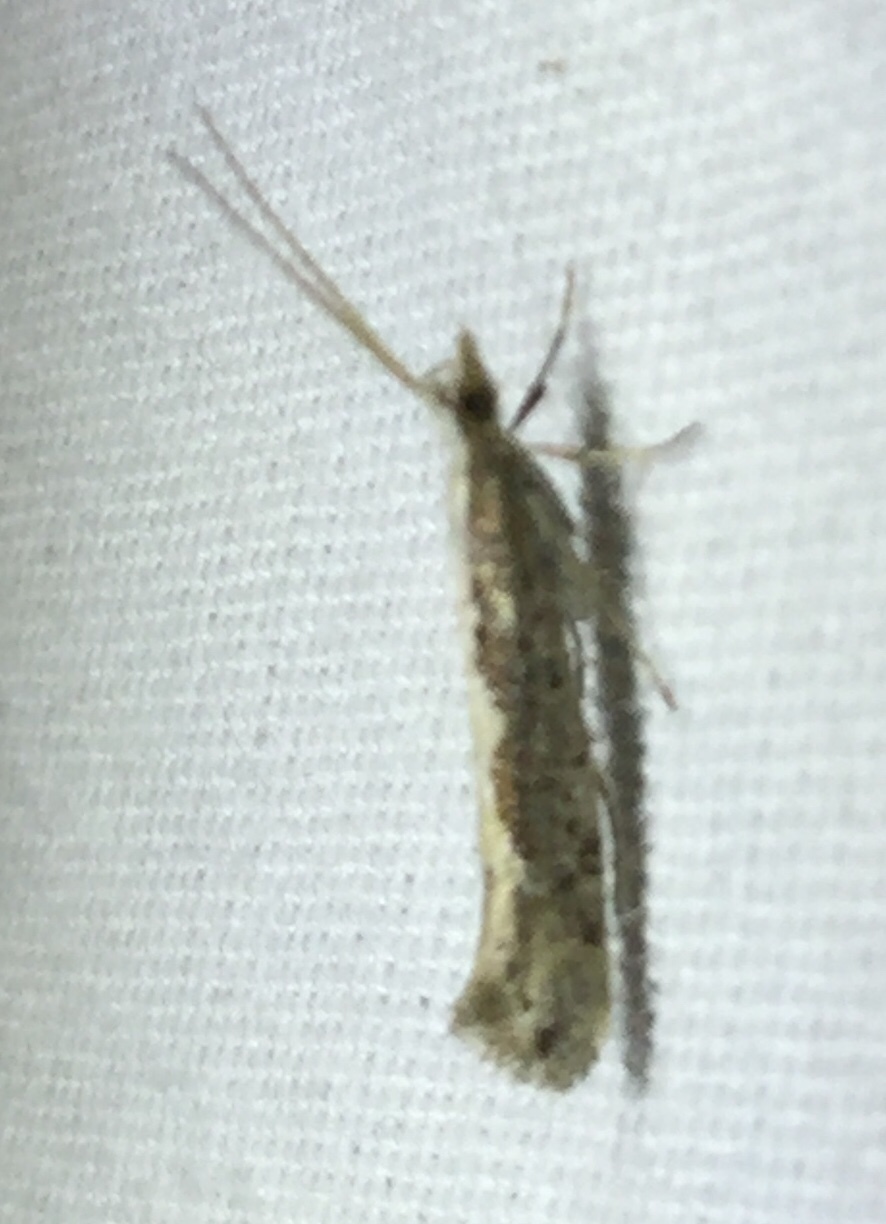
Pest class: diamondback_moth